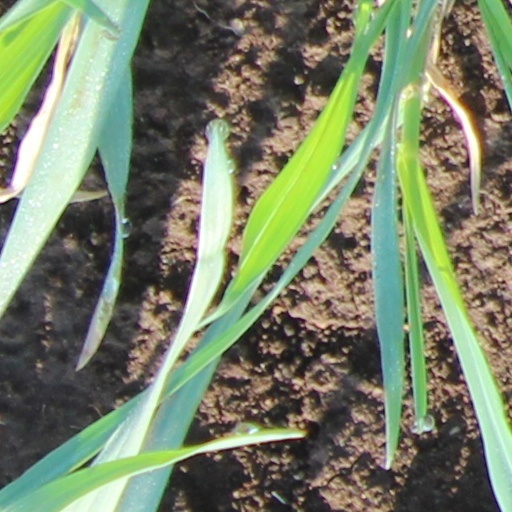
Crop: wheat